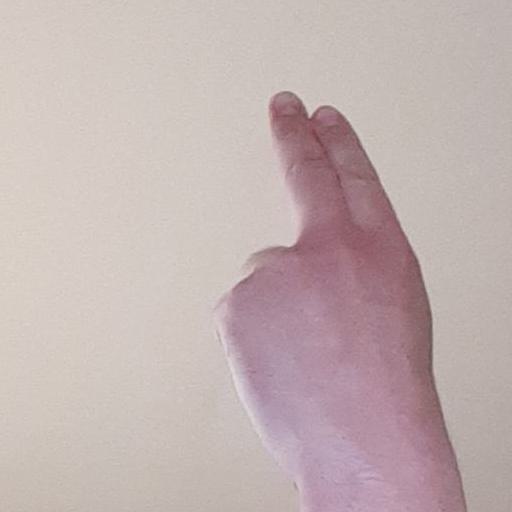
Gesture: two_up_inverted